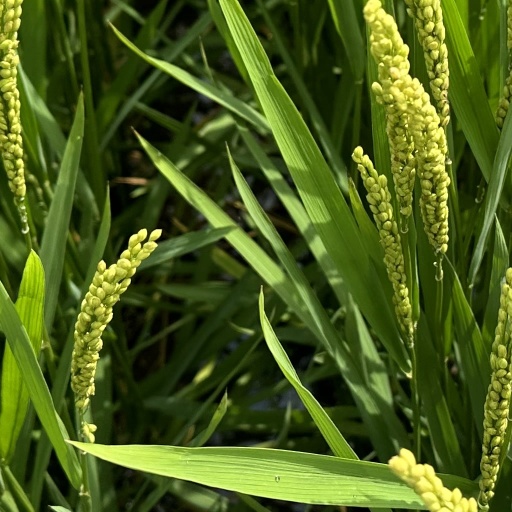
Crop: rice